Yesterday's Enemy

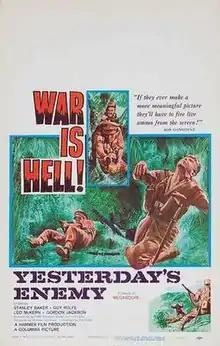
Original American release film poster

Yesterday's Enemy is a 1959 Hammer Films British war film in MegaScope directed by Val Guest and starring Stanley Baker, Guy Rolfe, Leo McKern and Gordon Jackson set in the Burma Campaign during World War II. It is based on a 1958 BBC teleplay by Peter R. Newman, who turned it into a three-act play in 1960. The TV play was reportedly based on a war crime perpetrated by a British army captain in Burma in 1942. Gordon Jackson repeated his role from the BBC teleplay as Sgt. Ian McKenzie.